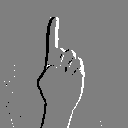
ASL letter: z